St. Joseph Roman Catholic Church (Chicago)

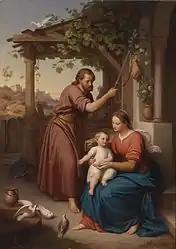
The Holy Family. St. Joseph Church is named after Saint Joseph, Jesus's adoptive father on Earth.

Initially a mission of St. Mary of Perpetual Help, St. Joseph's was organized in 1887 as the first Polish parish in the Back of the Yards. Its patron saint proved very appropriate as the parish long served a congregation of immigrant workers near the Union Stockyards. In the beginning of the 20th century, the Polish population in the Back of the Yards increased so greatly that two other Polish parishes were formed from St. Joseph's parish—St. John of God, in 1906, and Sacred Heart, in 1910. Like most of the Poles who settled in Chicago's Southwest Side, many of the first parishioners of St. Joseph's were Gorals, or Polish Highlanders, from the Carpathian Mountains. In 1914, the current church building was officially dedicated. In the early 1950s, the church was redecorated by artist John A. Mallin. Although the Union Stockyards, a major employer in the area, closed in the early 1970s and some Polish immigrants subsequently left Back of the Yards, St. Joseph's still celebrates mass in Polish.